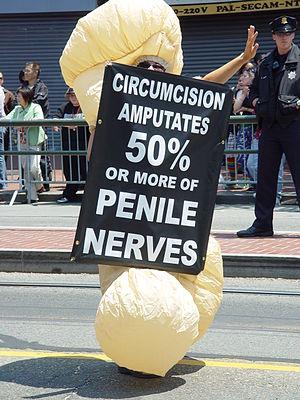
Les controverses sur la circoncision placent le débat, selon les cas, dans une opposition ou sur le plan d'une critique de l'acte par rapport à l'éthique, à la santé, à la sexualité, à la religion, à la psychologie et à la justice.